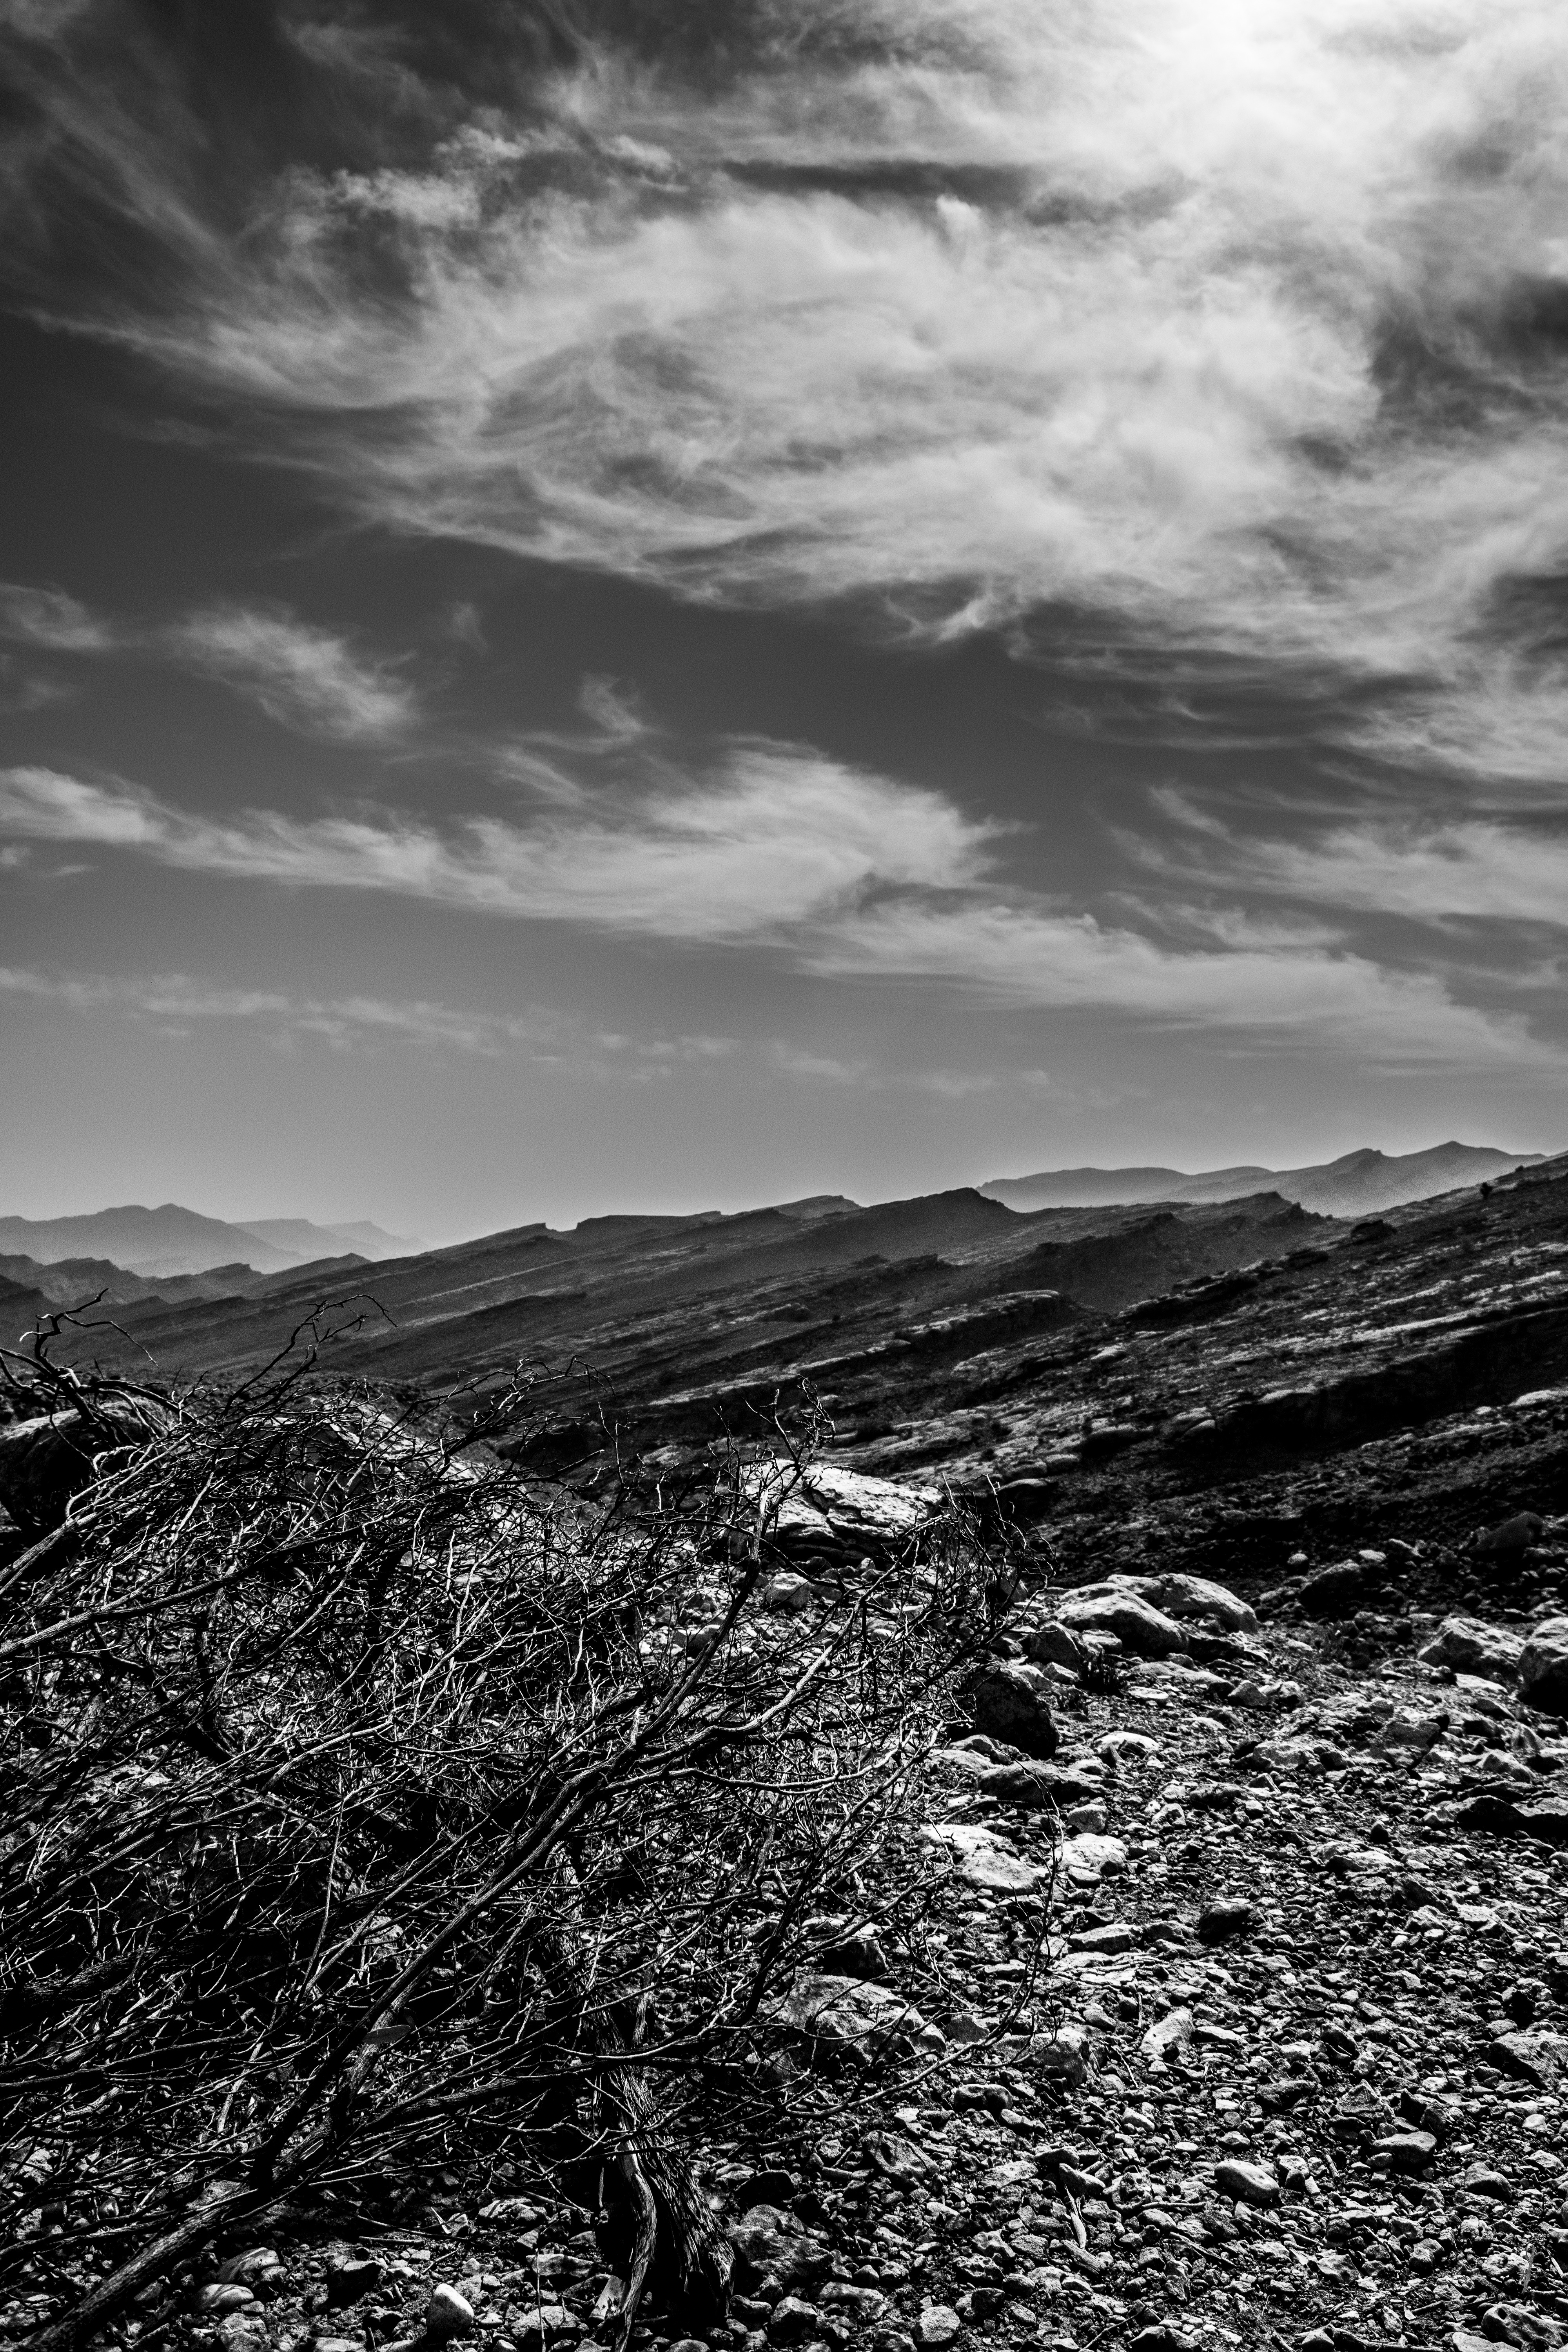
sea, coast, nature, rock, ocean, horizon, mountain, cloud, black and white, sky, photography, sunlight, wave, atmosphere, reflection, weather, darkness, black, monochrome, monochrome photography, atmospheric phenomenon